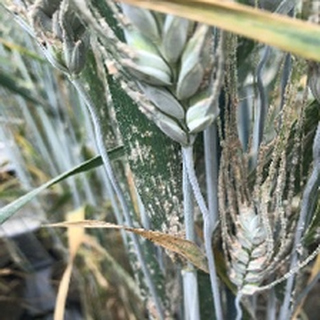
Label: wheat_mildew